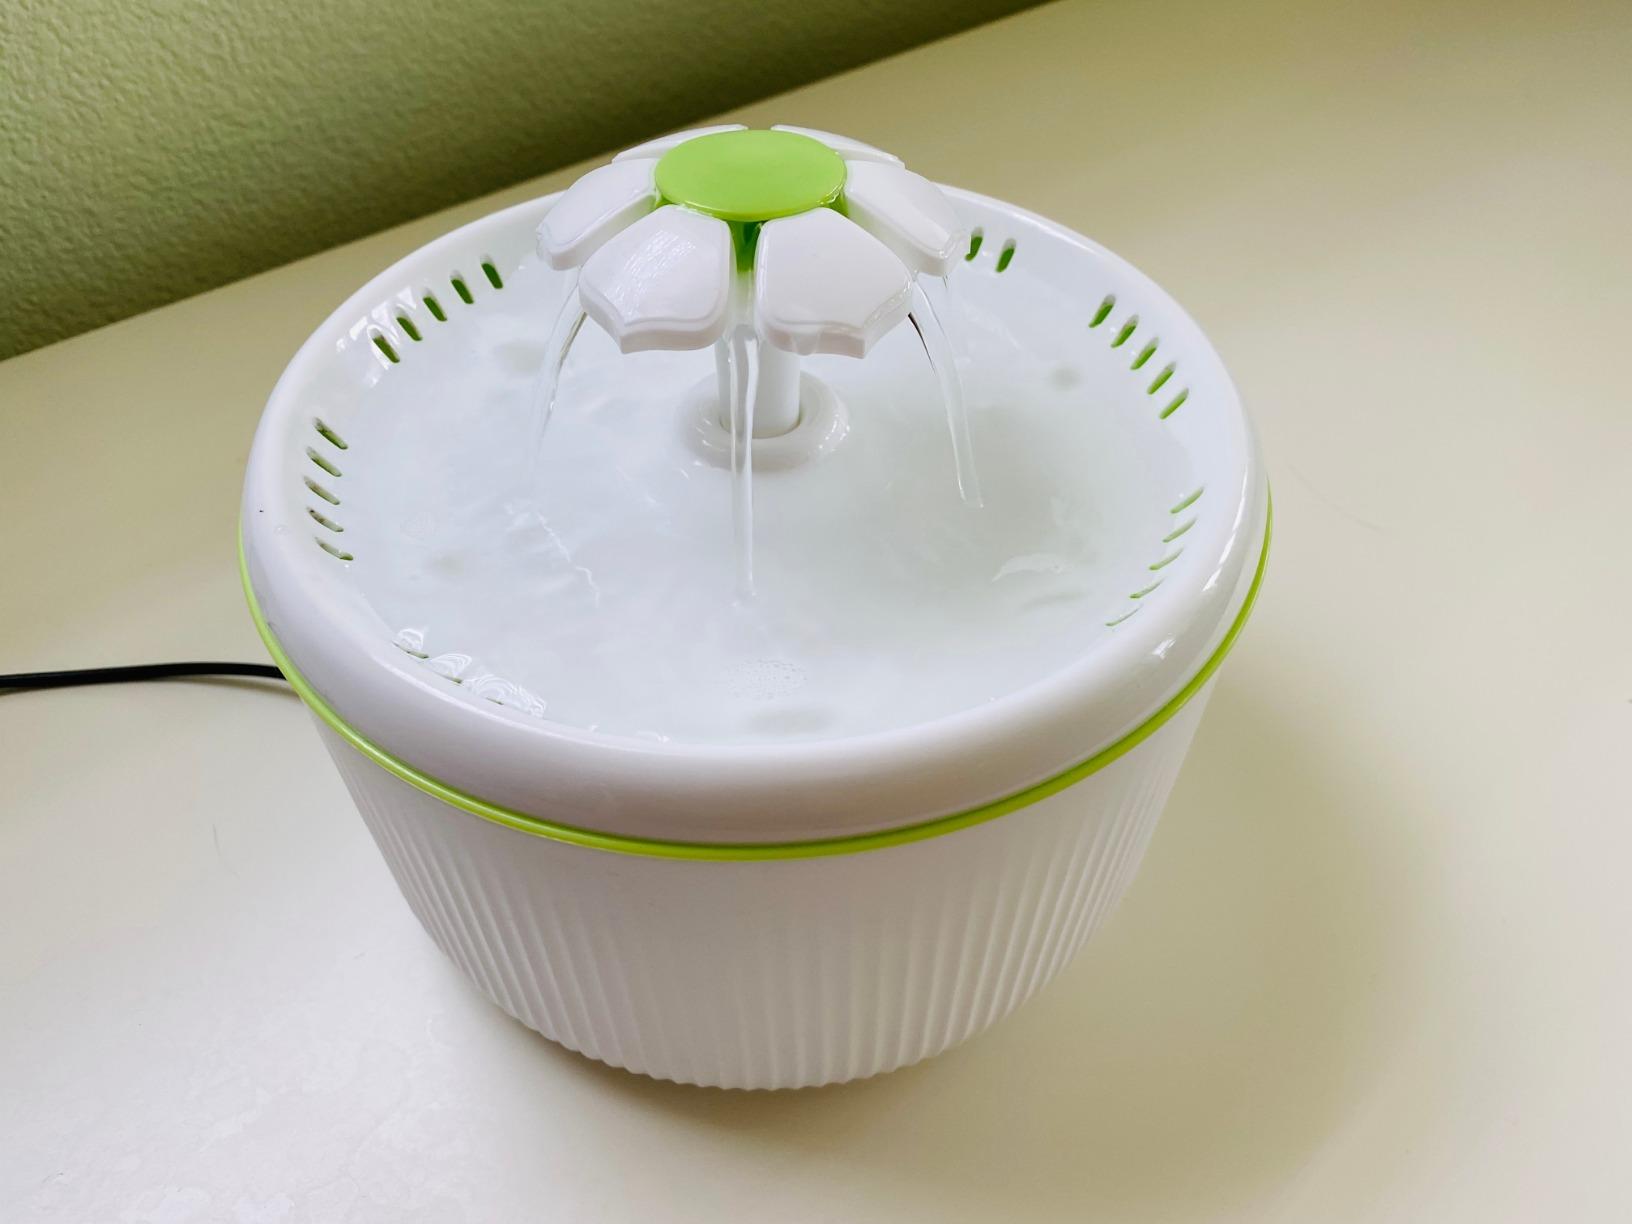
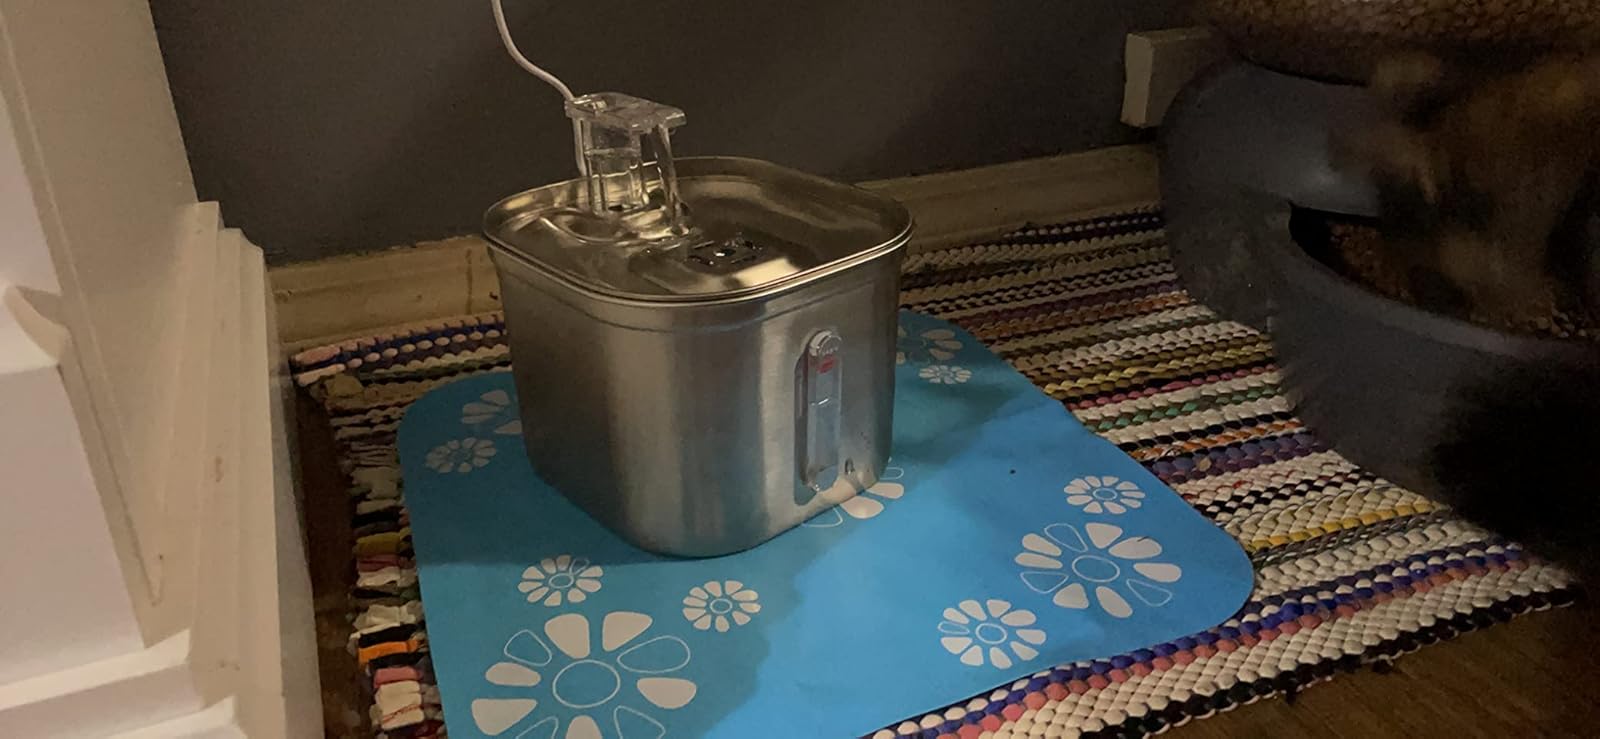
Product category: items_bowl
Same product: no